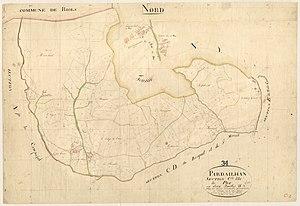
Pardailhan. - Cadastre napoléonien
Pardailhan est une commune française située dans le département de l'Hérault en région Occitanie.